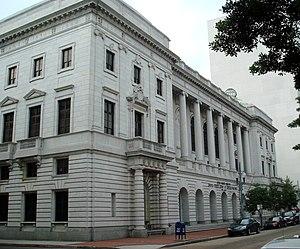
La cour d’appel des États-Unis pour la cinquième circonscription, sise à La Nouvelle-Orléans, est une Cour d'appel fédérale américaine, devant laquelle sont interjetés les appels en provenance des 9 Cours de district suivantes :